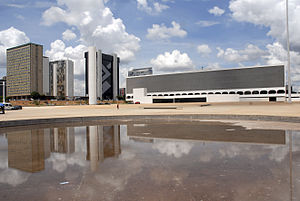
Brasília
Brasília er Brasiliens forbundshovedstad og sæde for lokalregeringen i Distrito Federal. Byen ligger i det brasilianske højland i Centro-Oeste-regionen på en meget jævn og tør højslette. Den blev indviet 21. april 1960 som Brasiliens nye føderale hovedstad. Anlæggelsen blev sat i gang af præsident Juscelino Kubitschek. Brasília er Brasiliens 3. folkerigeste by. Den er Latinamerikas rigeste by målt på BNP. pr. indbygger.